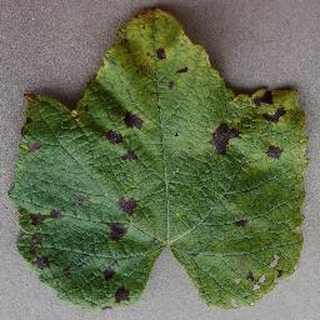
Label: grape_leaf_blight